Monash University, Clayton campus

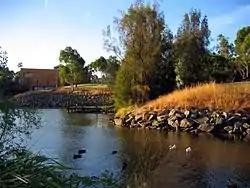
The Lake near the Halls of Residence

Monash University, Clayton campus is the main campus of Monash University located in Clayton, which is a suburb of Melbourne, Australia, in the state of Victoria.